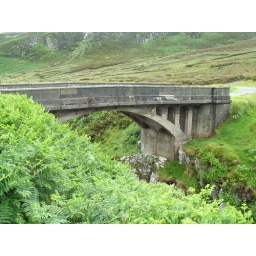
An impressive bridge over a river just before the road abruptly ends.